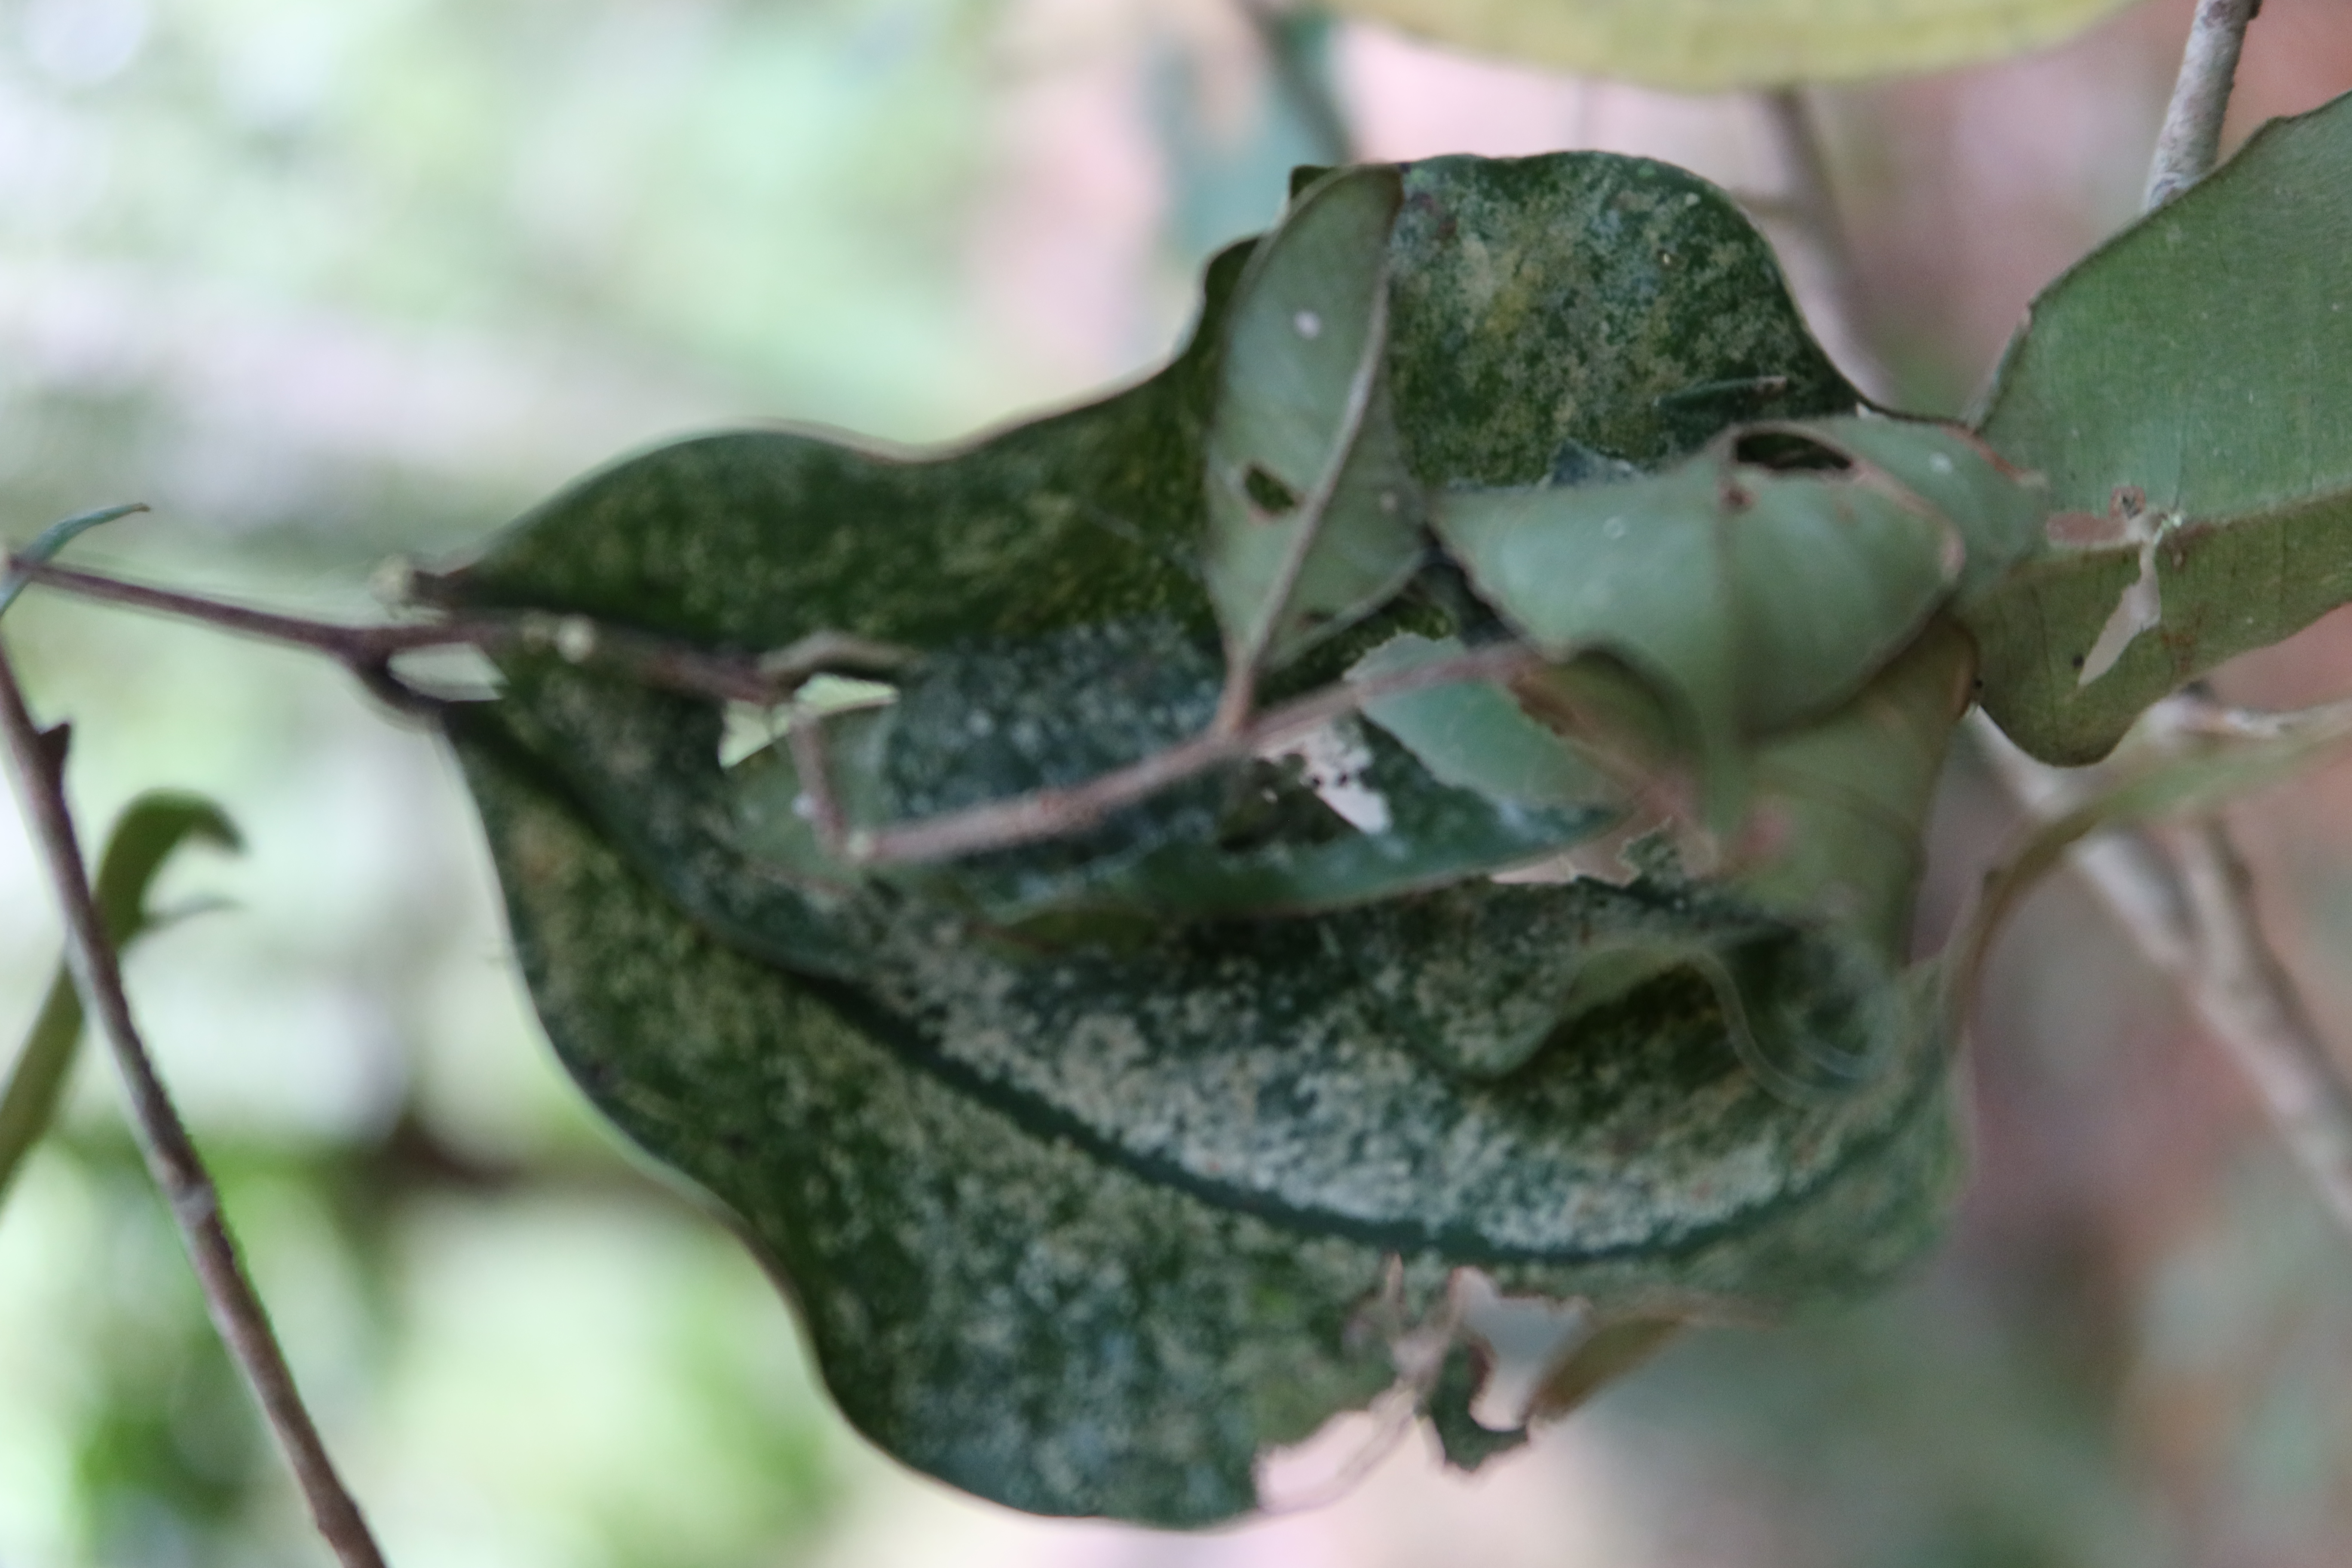
Label: Powdery mildew